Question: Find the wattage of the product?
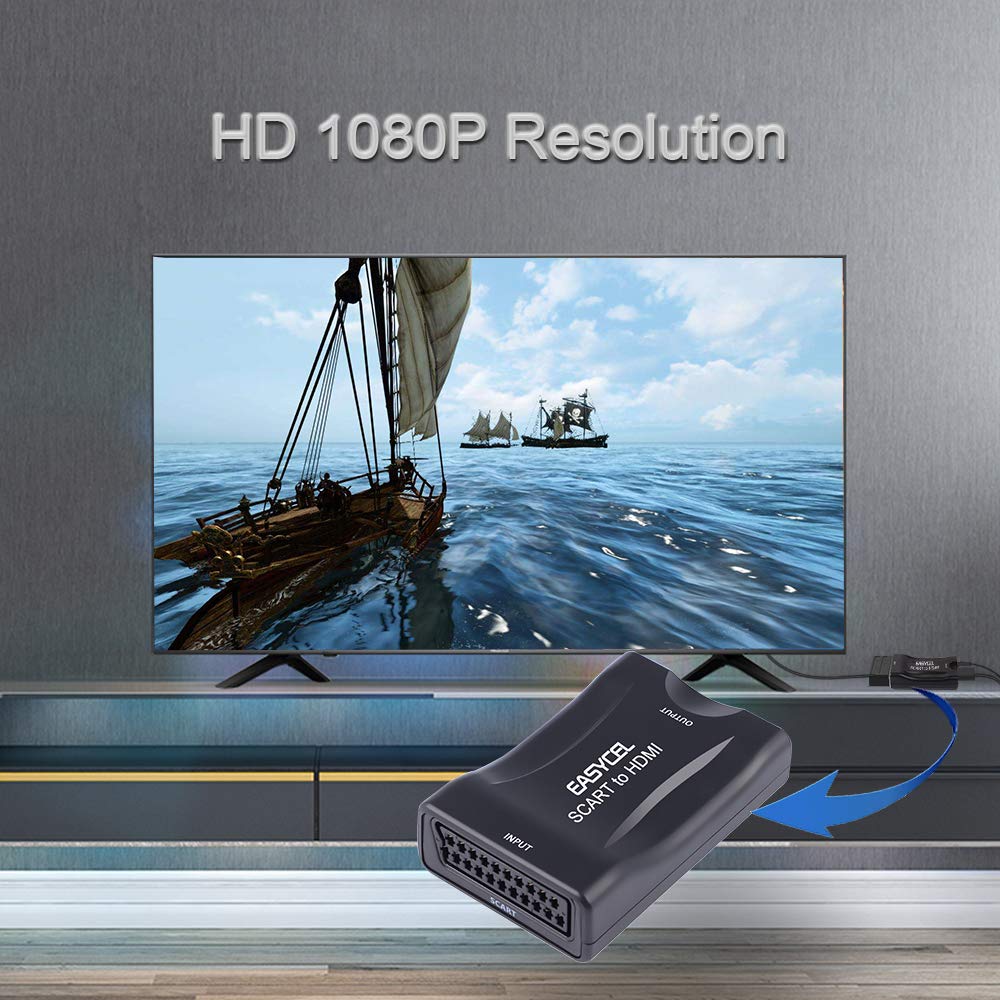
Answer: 1080.0 horsepower